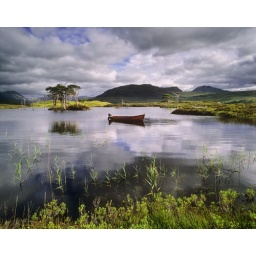
boat in silent lake